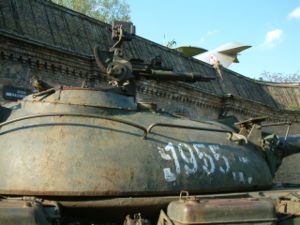
T-54/55
detalje
T-54 og T-55 var en serie sovjetiske kampvogne. Den første T-54-prototype fremkom i marts 1945, lige inden afslutningen på 2. Verdenskrig. T-54 blev sat i serieproduktion i 1947 og blev standardkampvognen i de pansrede enheder i den Røde hær og Warszawapagtlandene foruden en række andre hære og var indblandet i mange af de krige, som udkæmpedes i den anden halvdel af 20. århundrede.